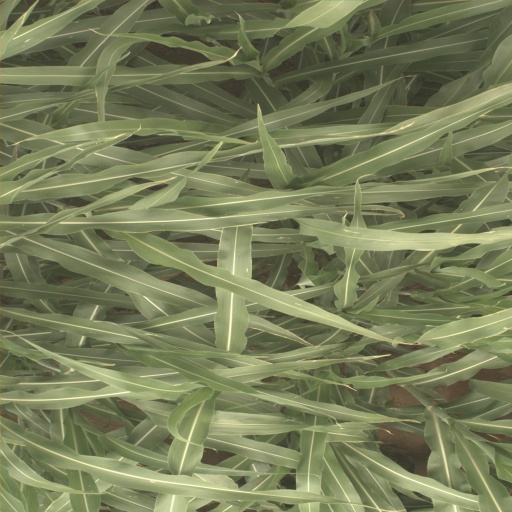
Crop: sorghum